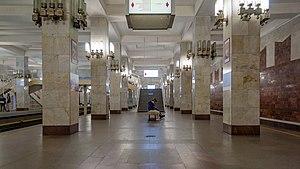
Le métro de Nijni Novgorod est le réseau de transport en commun souterrain de la 5ᵉ ville de Russie par la taille. Le réseau comprend deux lignes totalisant 21,3 km et dessert 16 stations. La première ligne a été mise en service en 1985, le seconde en 1993.